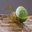
Label: spider